Second Coming

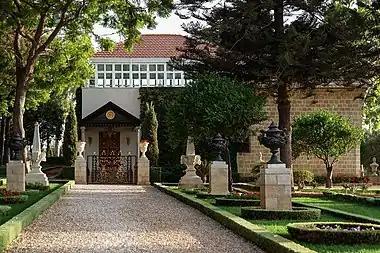
The Shrine of Bahá’u’lláh

The Ahmadiyya movement believe that the promised Mahdi and Messiah arrived in the person of Mirza Ghulam Ahmad (1835–1908). This is widely rejected by other Muslims, who do not regard Ahmadis as a legitimate sect of Islam.